Ng Theng Shuang

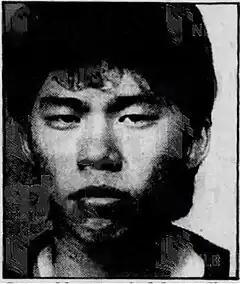
Lee Kok Chin, Ng's accomplice who was shot dead

While Ng managed to escape, his accomplice Lee Kok Chin, who was mortally wounded in the chest, was pronounced dead at the spot where he had fallen from the motorcycle. The police, who managed to identify Lee through his fingerprints, also found a semi-automatic pistol, a Llama .38, and two live grenades in his possession. These weapons were confirmed to have been smuggled into Singapore.